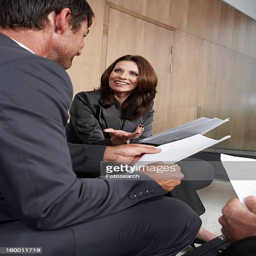
business woman in a meeting